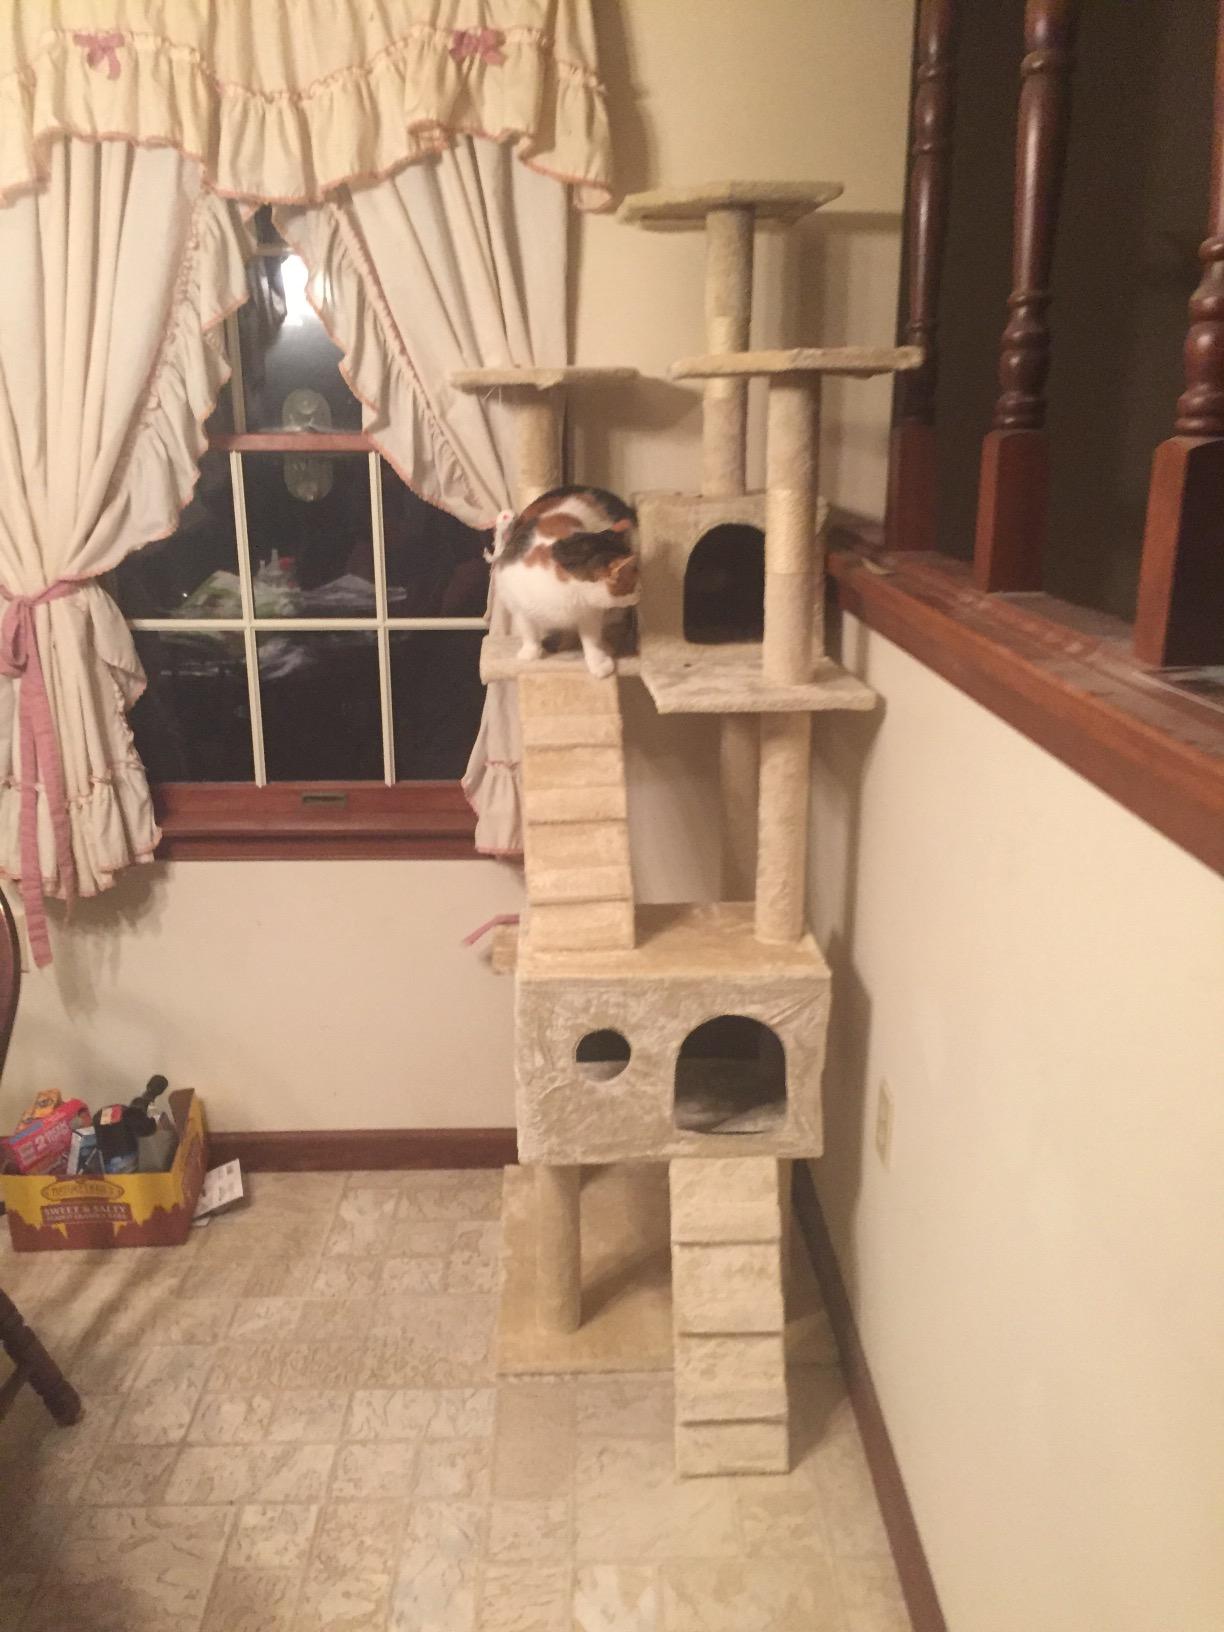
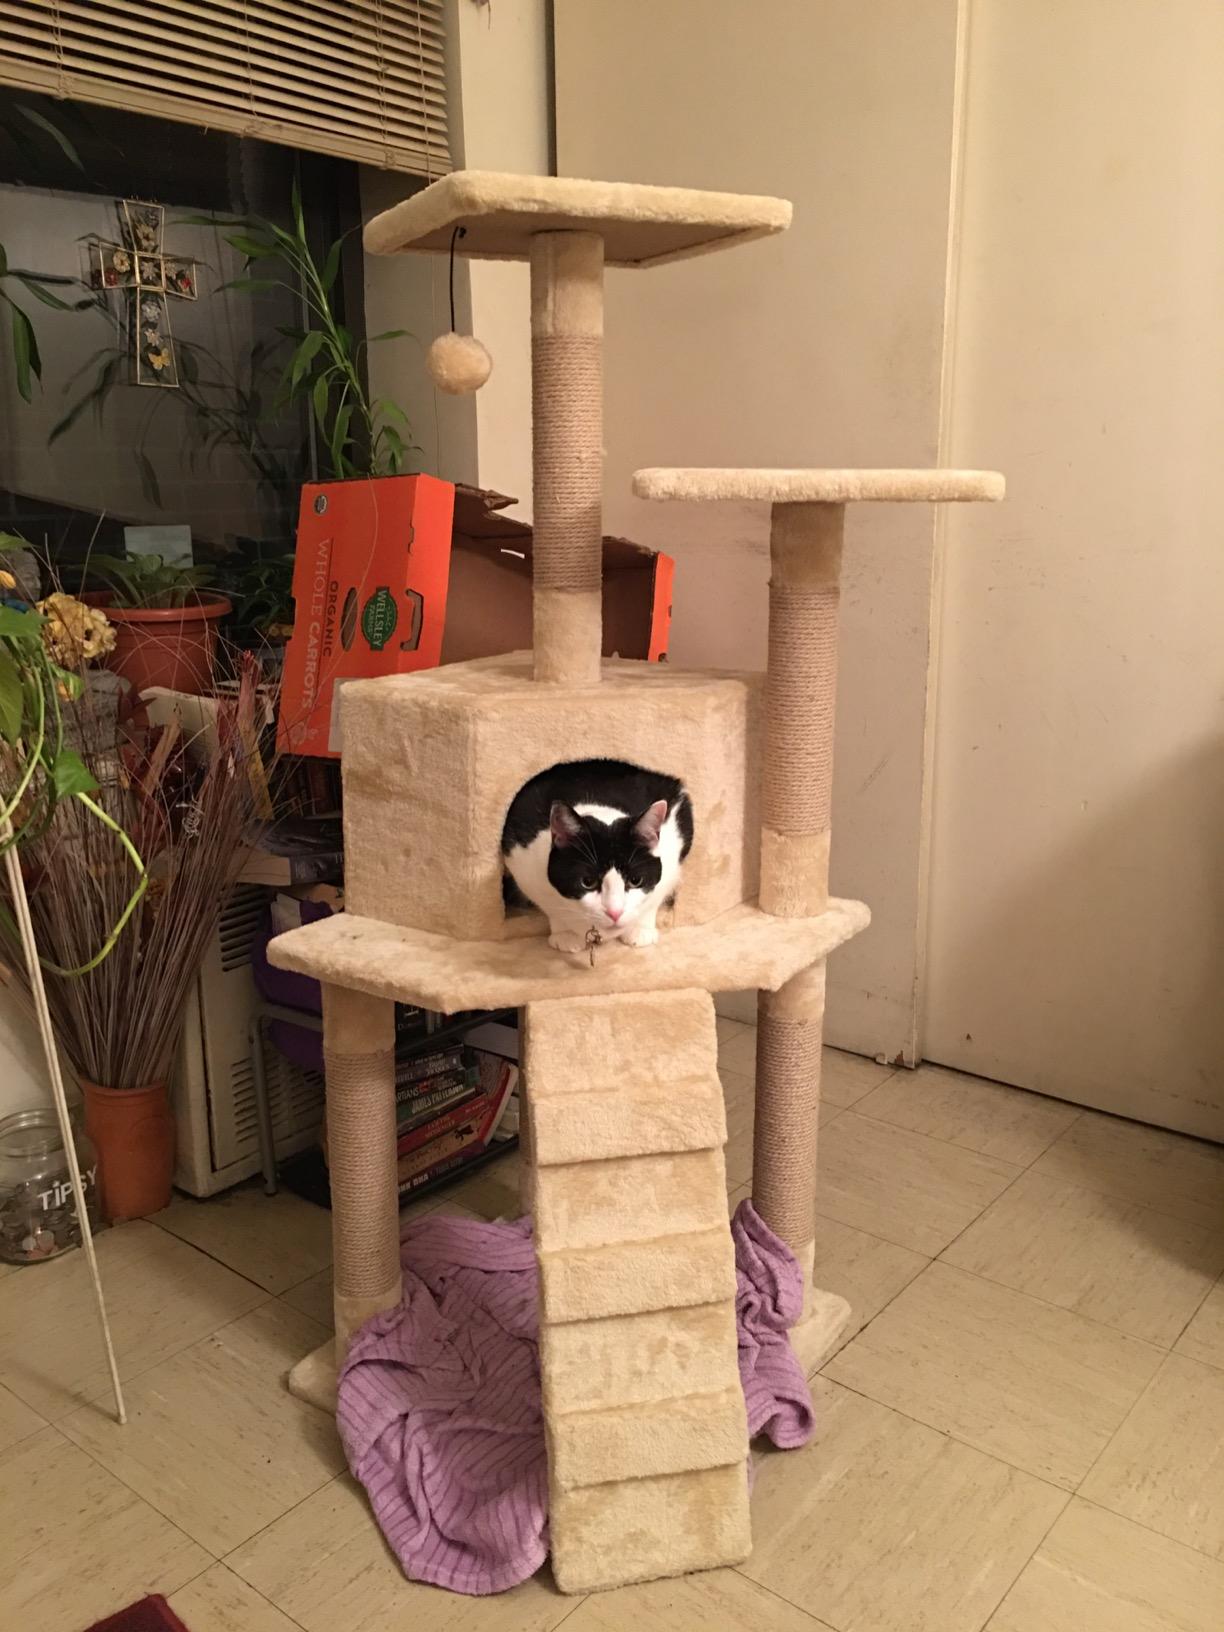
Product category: items_cat tree
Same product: no